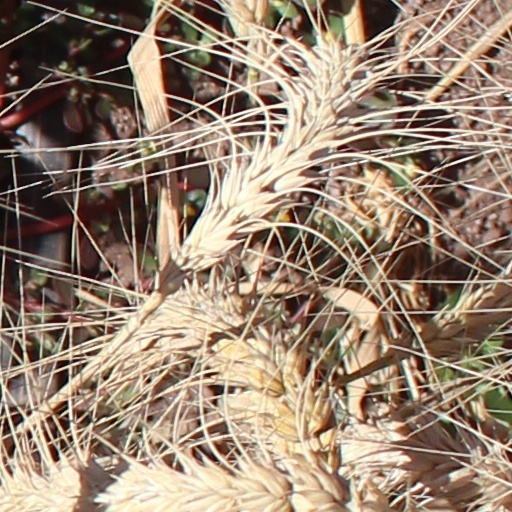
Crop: wheat